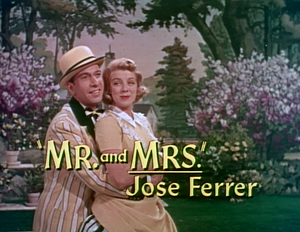
Au fond de mon cœur est un film musical américain de Stanley Donen, sorti en 1954.